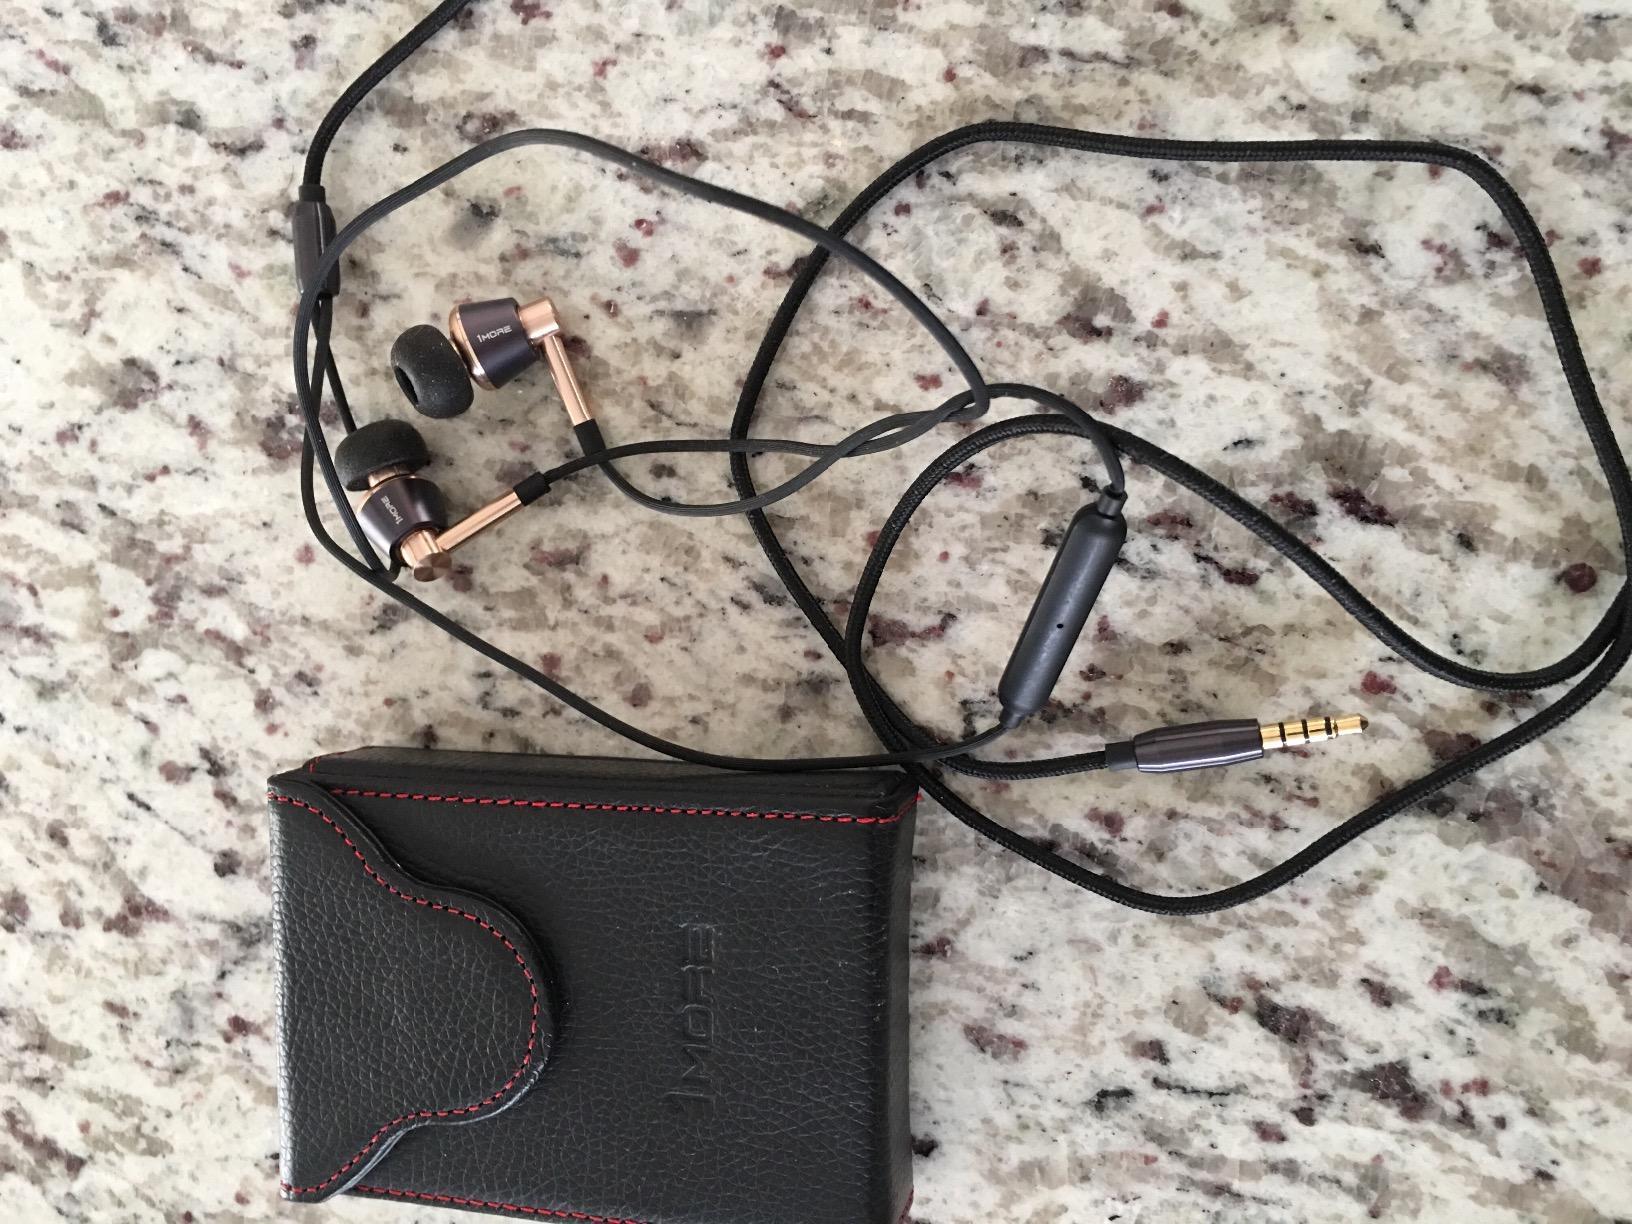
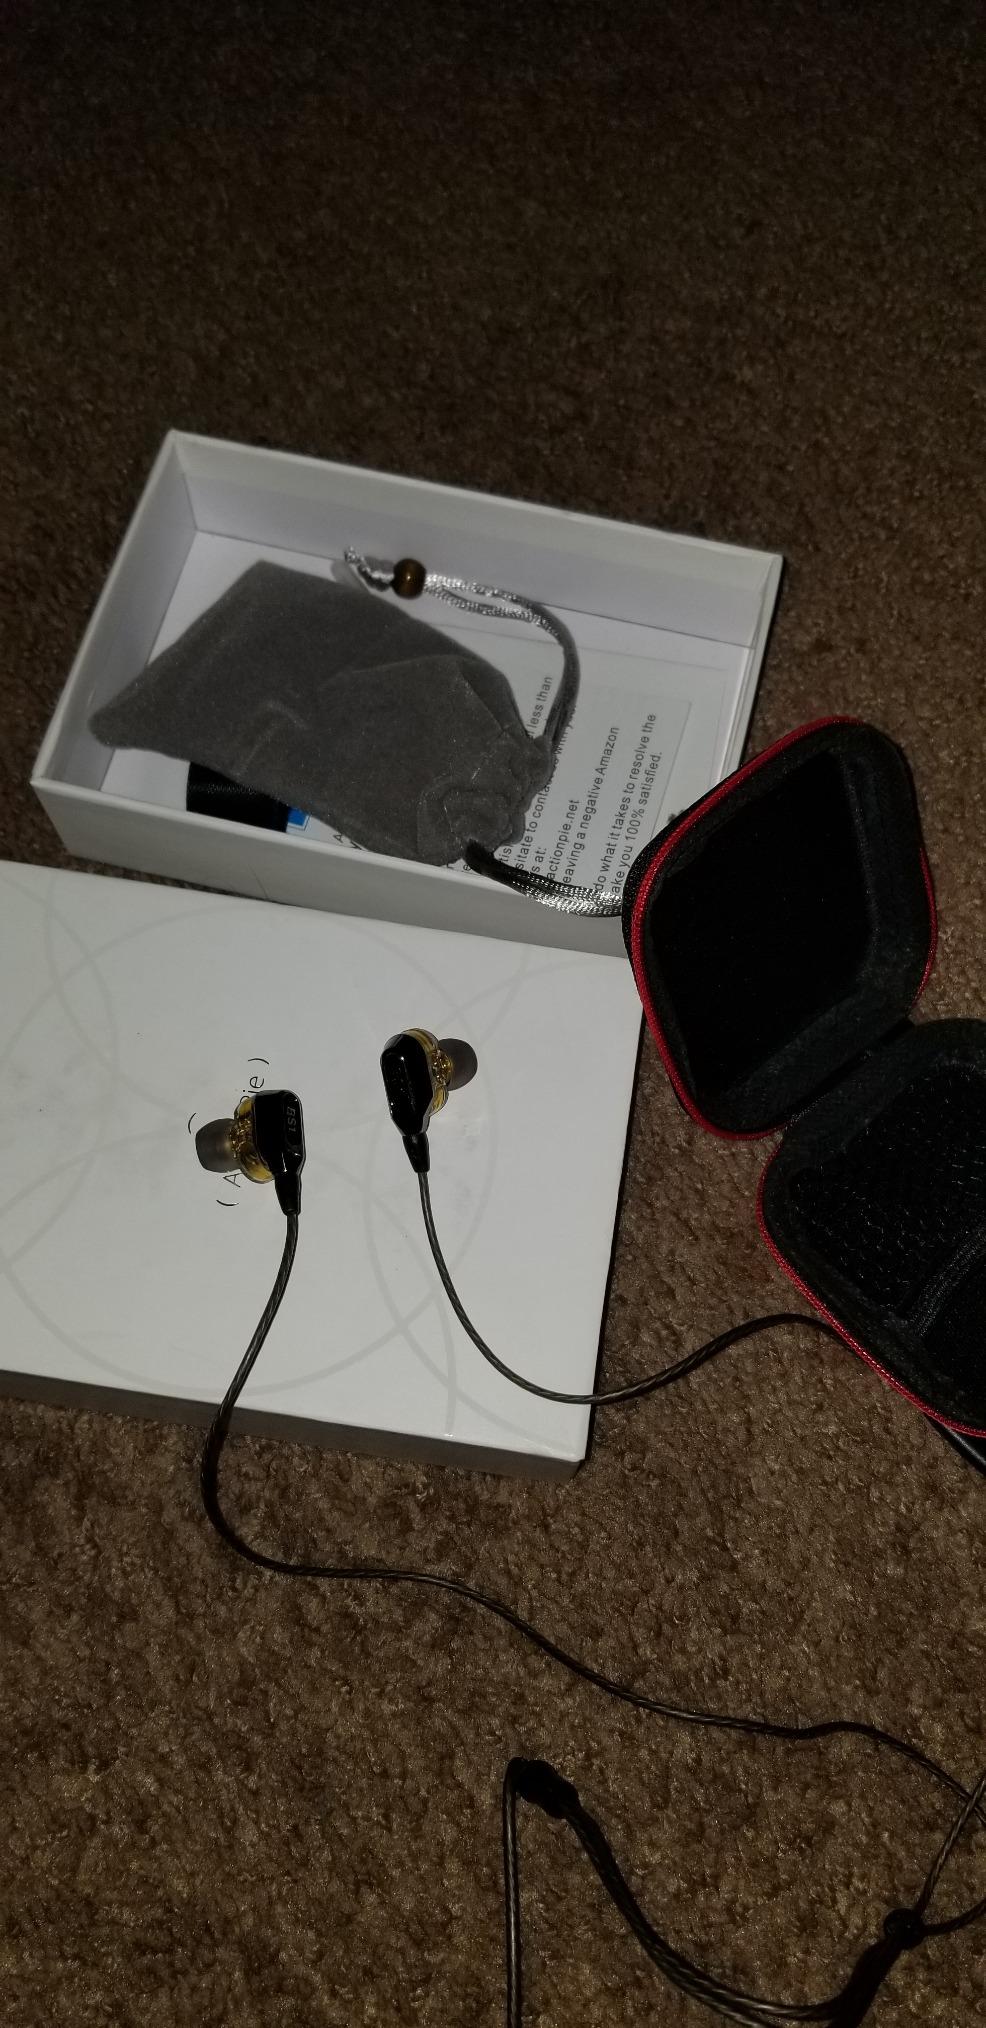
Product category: headphones
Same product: no